Rödelbach

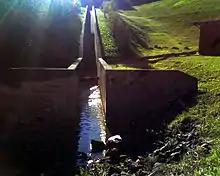
The source of the Rödelbach at the Kiliansteich

In renovating the Kiliansteiche and the associated building of the Kiliansteich Dam and reservoir, the retention of the channel was secured at a constant flow rate of .